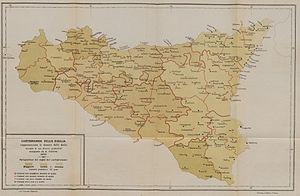
Cosa nostra est le nom de la mafia sicilienne. Elle est surnommée la Piovra pour ses réseaux tentaculaires. Les membres de Cosa nostra sont appelés « mafieux » en français, « mafioso » au singulier et « mafiosi » au pluriel en italien ; le terme « Mafia » désignait originellement Cosa nostra jusqu'à ce qu'on apprenne son véritable nom, lequel aurait commencé à être utilisé après la Seconde Guerre mondiale.